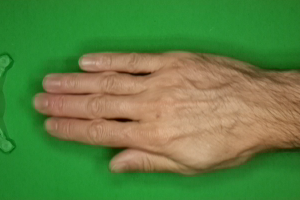
Label: paper